Sara Allgood

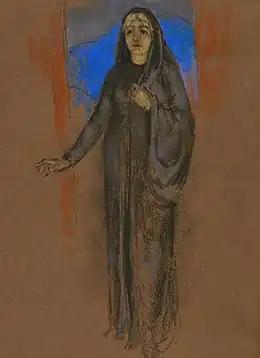
Pastel drawing of Allgood playing the title role in "Cathleen ni Houlihan" in a 1915 Abbey Theatre tour

Allgood joined the Irish nationalist Daughters of Ireland, where she first began to study drama under the direction of Maud Gonne and William Fay. She began her acting career at the Abbey Theatre and was in the opening of the Irish National Theatre Society. Her first big role was in December 1904 at the opening of Lady Gregory's "Spreading the News". By 1905 she was a full-time actress, touring England and North America.